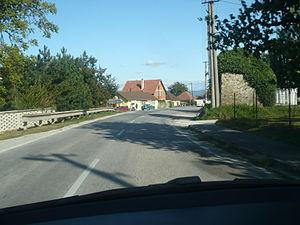
Bojná est un village de Slovaquie situé dans la région de Nitra.